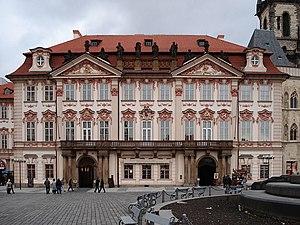
Le Palais Kinský est un palais baroque situé à Prague en République tchèque, sur la place de la Vieille-Ville. Il est à présent un musée d'art abritant des collections de la galerie nationale de Prague, situé Place de la Vieille-Ville dans la Vieille Ville de Prague en République tchèque.